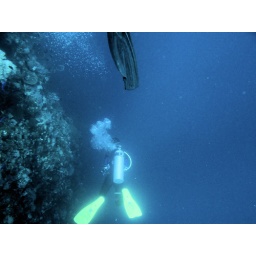
Diving Limasawa Island.  First dive in a cove, 2nd dive a wall dive into an underwater canyon about 80-100 feet deep.